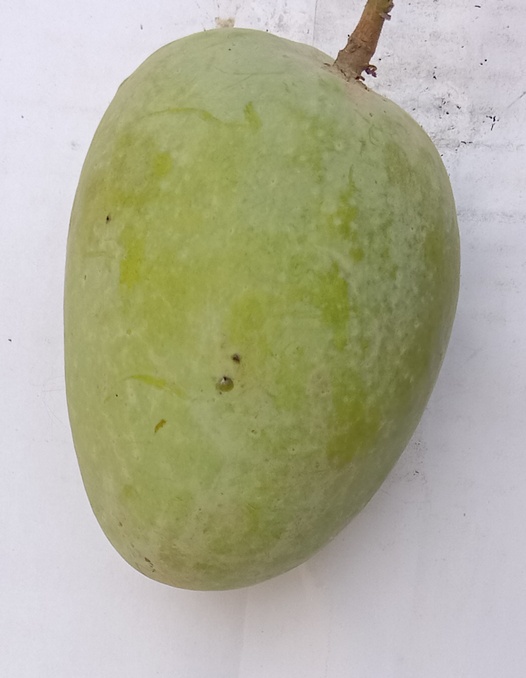
Mango variety: Anwar Ratool